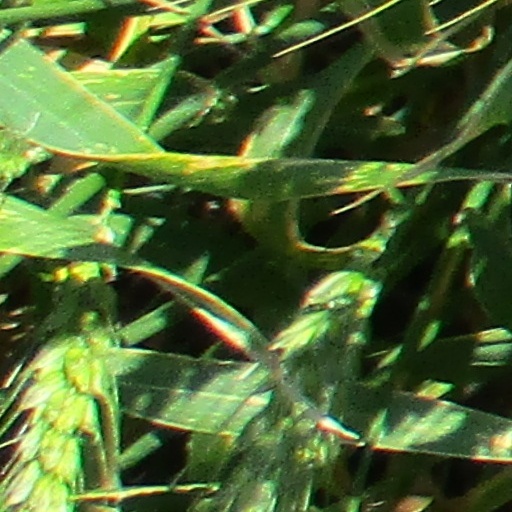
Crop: wheat